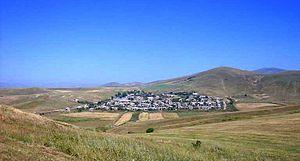
Torosgyugh est une communauté rurale du marz de Shirak en Arménie. En 2008, elle compte 296 habitants.